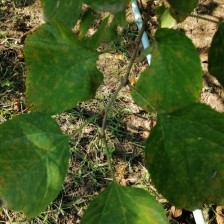
Variety: WhiteKing